2010–2011 Queensland floods

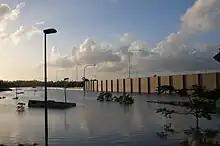
Flooding of a caravan park and motorway at Ipswich suburb of Gailes.

The first death occurred on 30 November 2010, when a woman drowned in her vehicle near Dysart. In the following weeks, five others died from similar circumstances. Nine people drowned after being caught directly by the flowing waters and thirteen people died in other circumstances.